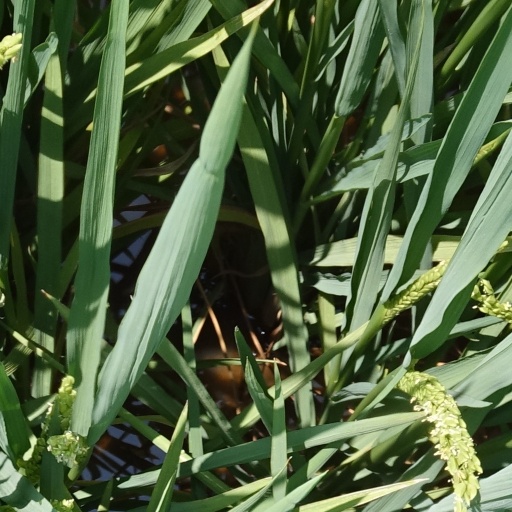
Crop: rice